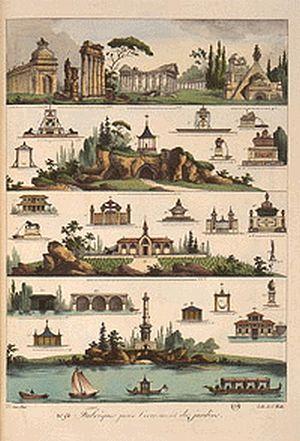
Gabriel Thouin est un paysagiste français, qui fut le principal représentant de l'ère pré-romantique du jardin anglais et l'un des plus fameux paysagistes de son époque.